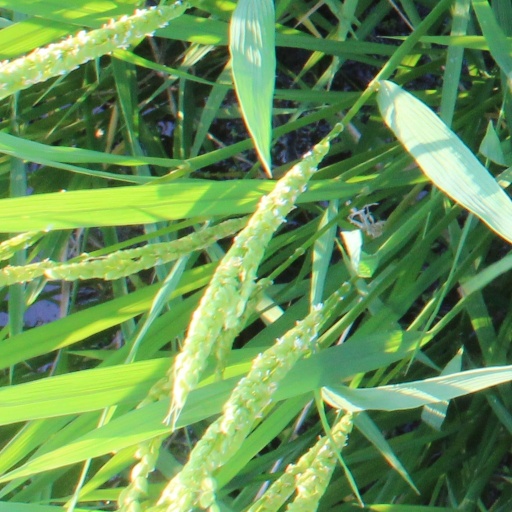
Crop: rice